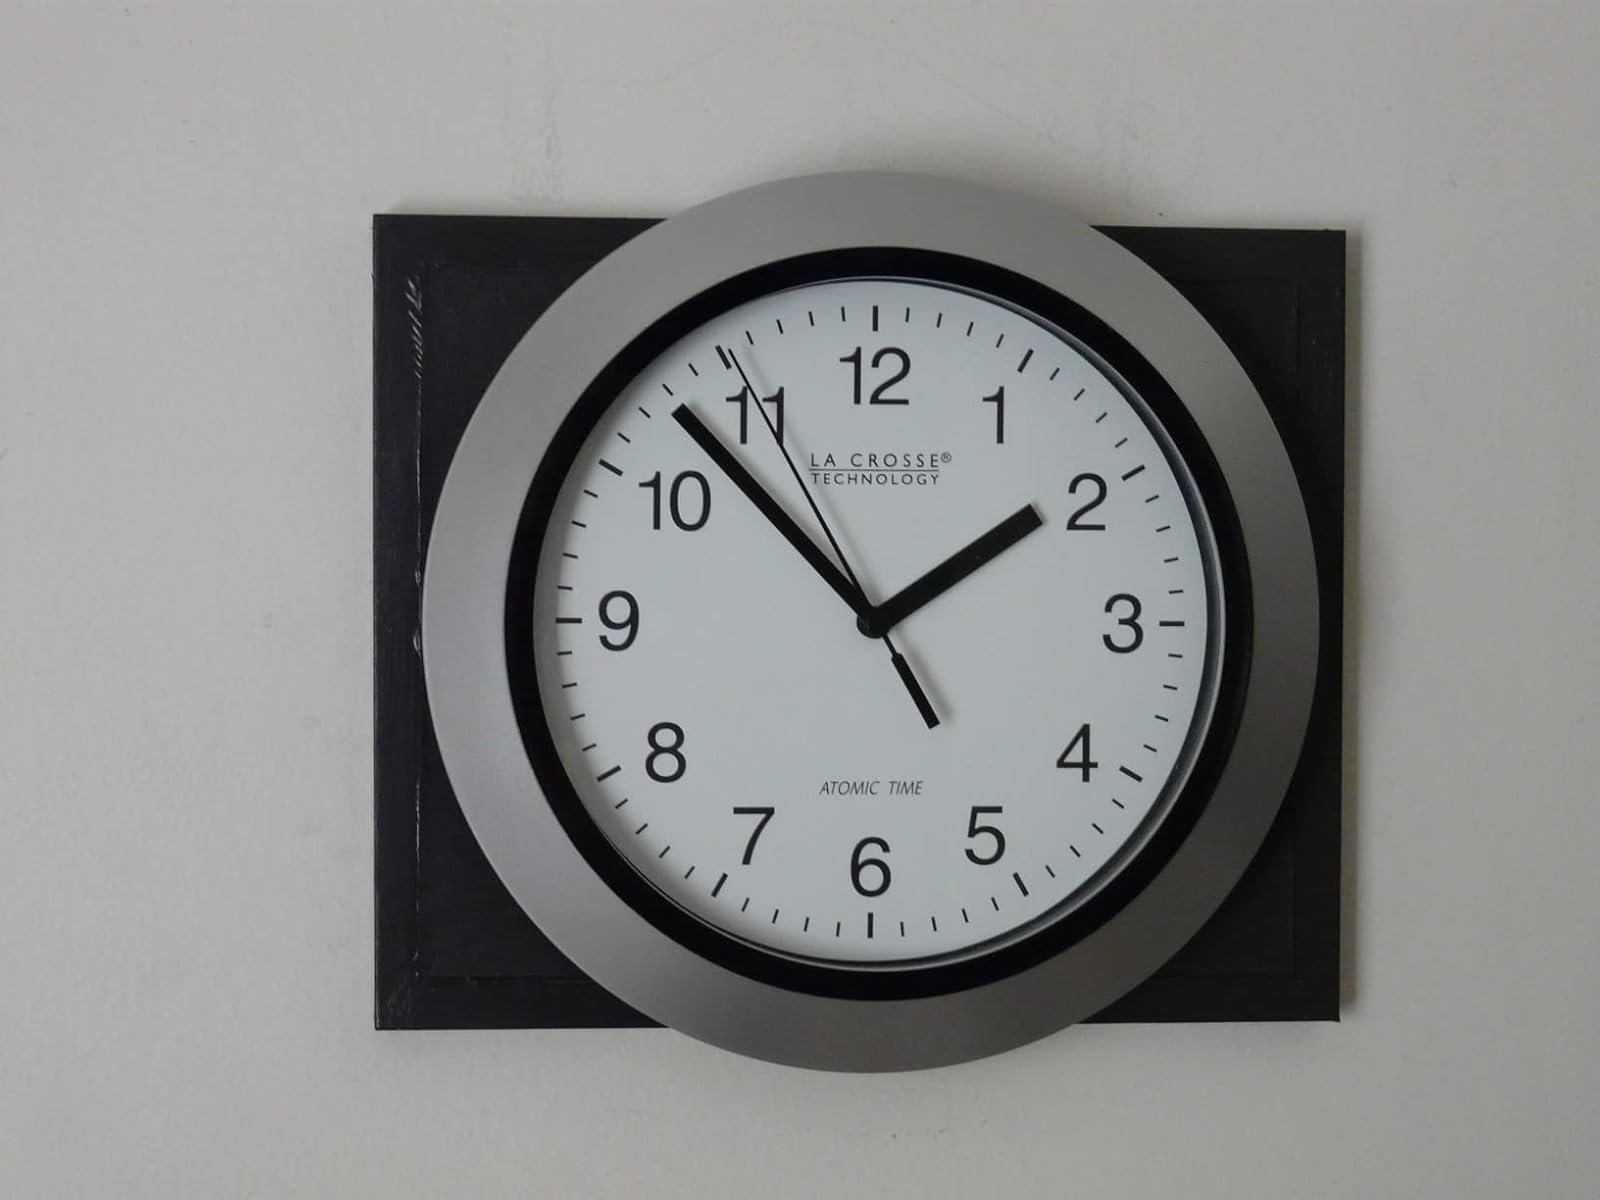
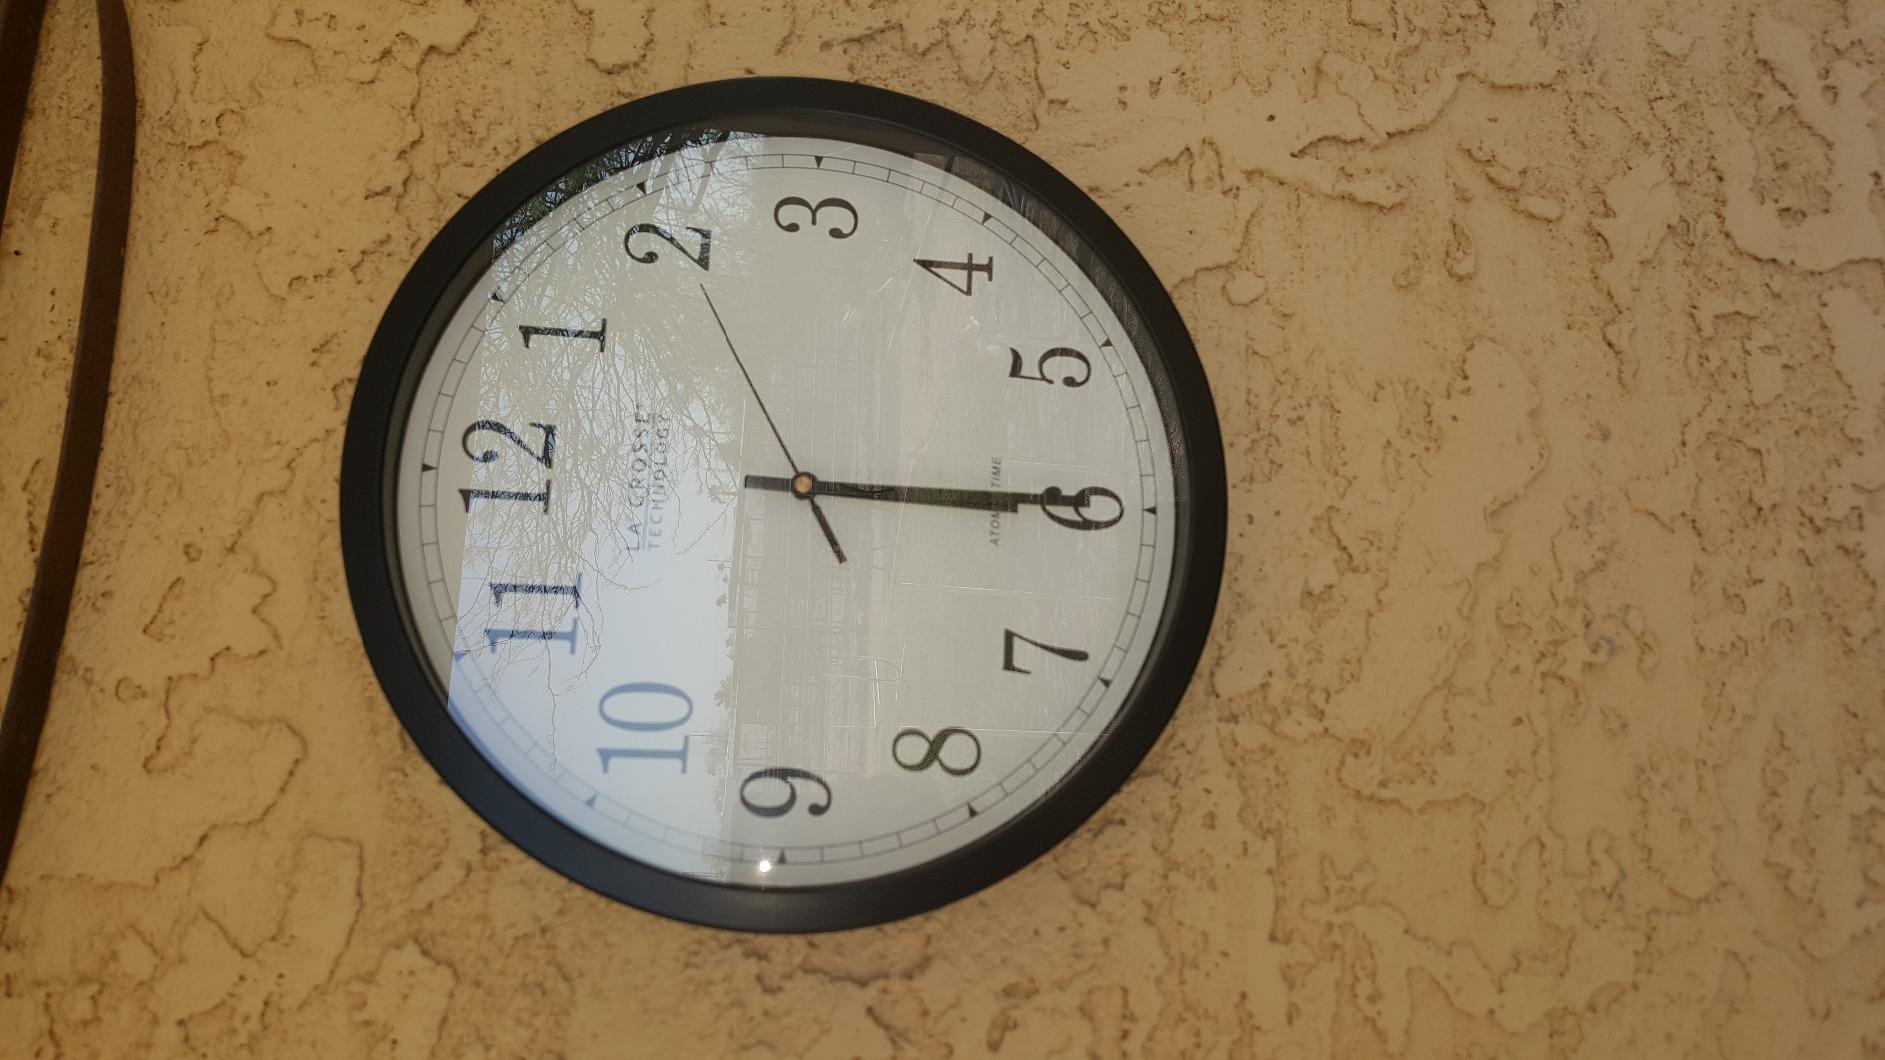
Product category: clock
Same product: no